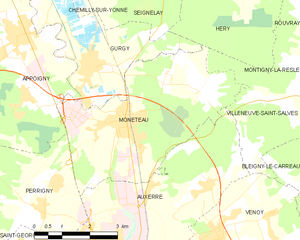
Carte des communes françaises Monéteau